Vorupør

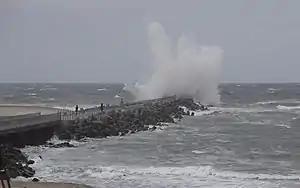
The pier of Vorupør at storm

In 1887 local fishermen founded "Fiskercompagniet", the world's first cooperative fishing organisation. This local initiative was inspired by the Danish cooperative movement which was much more prevalent among farmers, and to some extent among urban workers. The co-op was originally based on strongly Christian rules, reflecting the religiousity of the community.